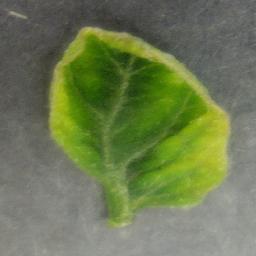
Label: Tomato___Tomato_Yellow_Leaf_Curl_Virus